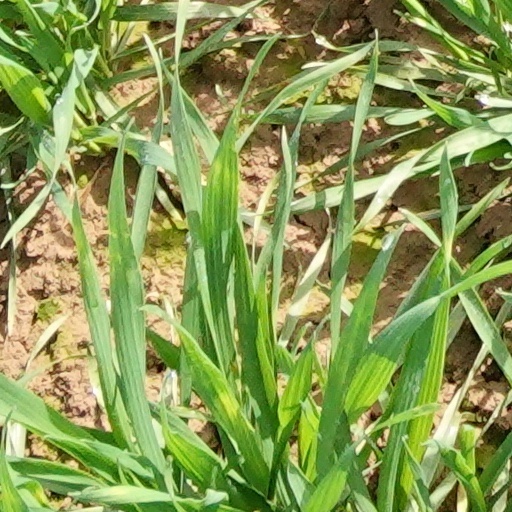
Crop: wheat